Hitsville U.S.A.

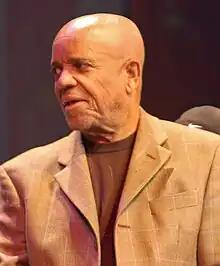
Berry Gordy Jr., 2010

In 1959, Gordy formed his first label, Tamla Records, and purchased the property that would become Motown's Hitsville U.S.A. studio. The photography studio located in the back of the property was modified into a small recording studio, which was open 22 hours a day (closing from 8 a.m. to 10 a.m. for maintenance), and the Gordys moved into the second-floor living quarters. Within seven years, Motown would occupy seven additional neighboring houses: